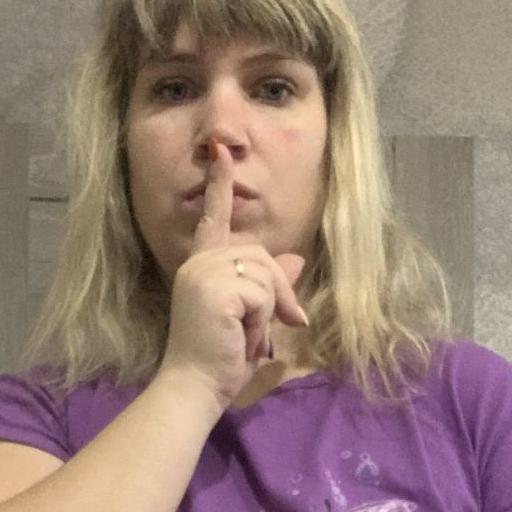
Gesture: mute